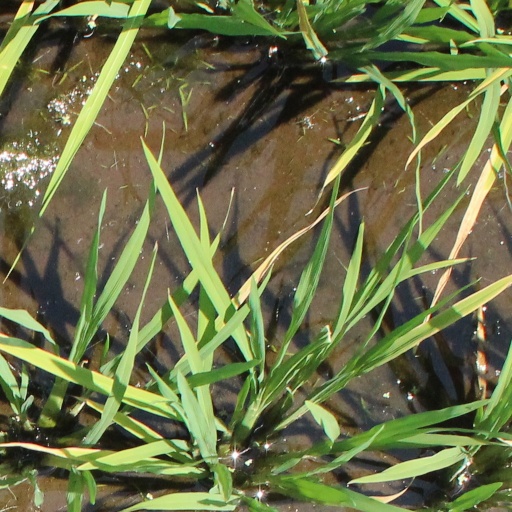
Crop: rice